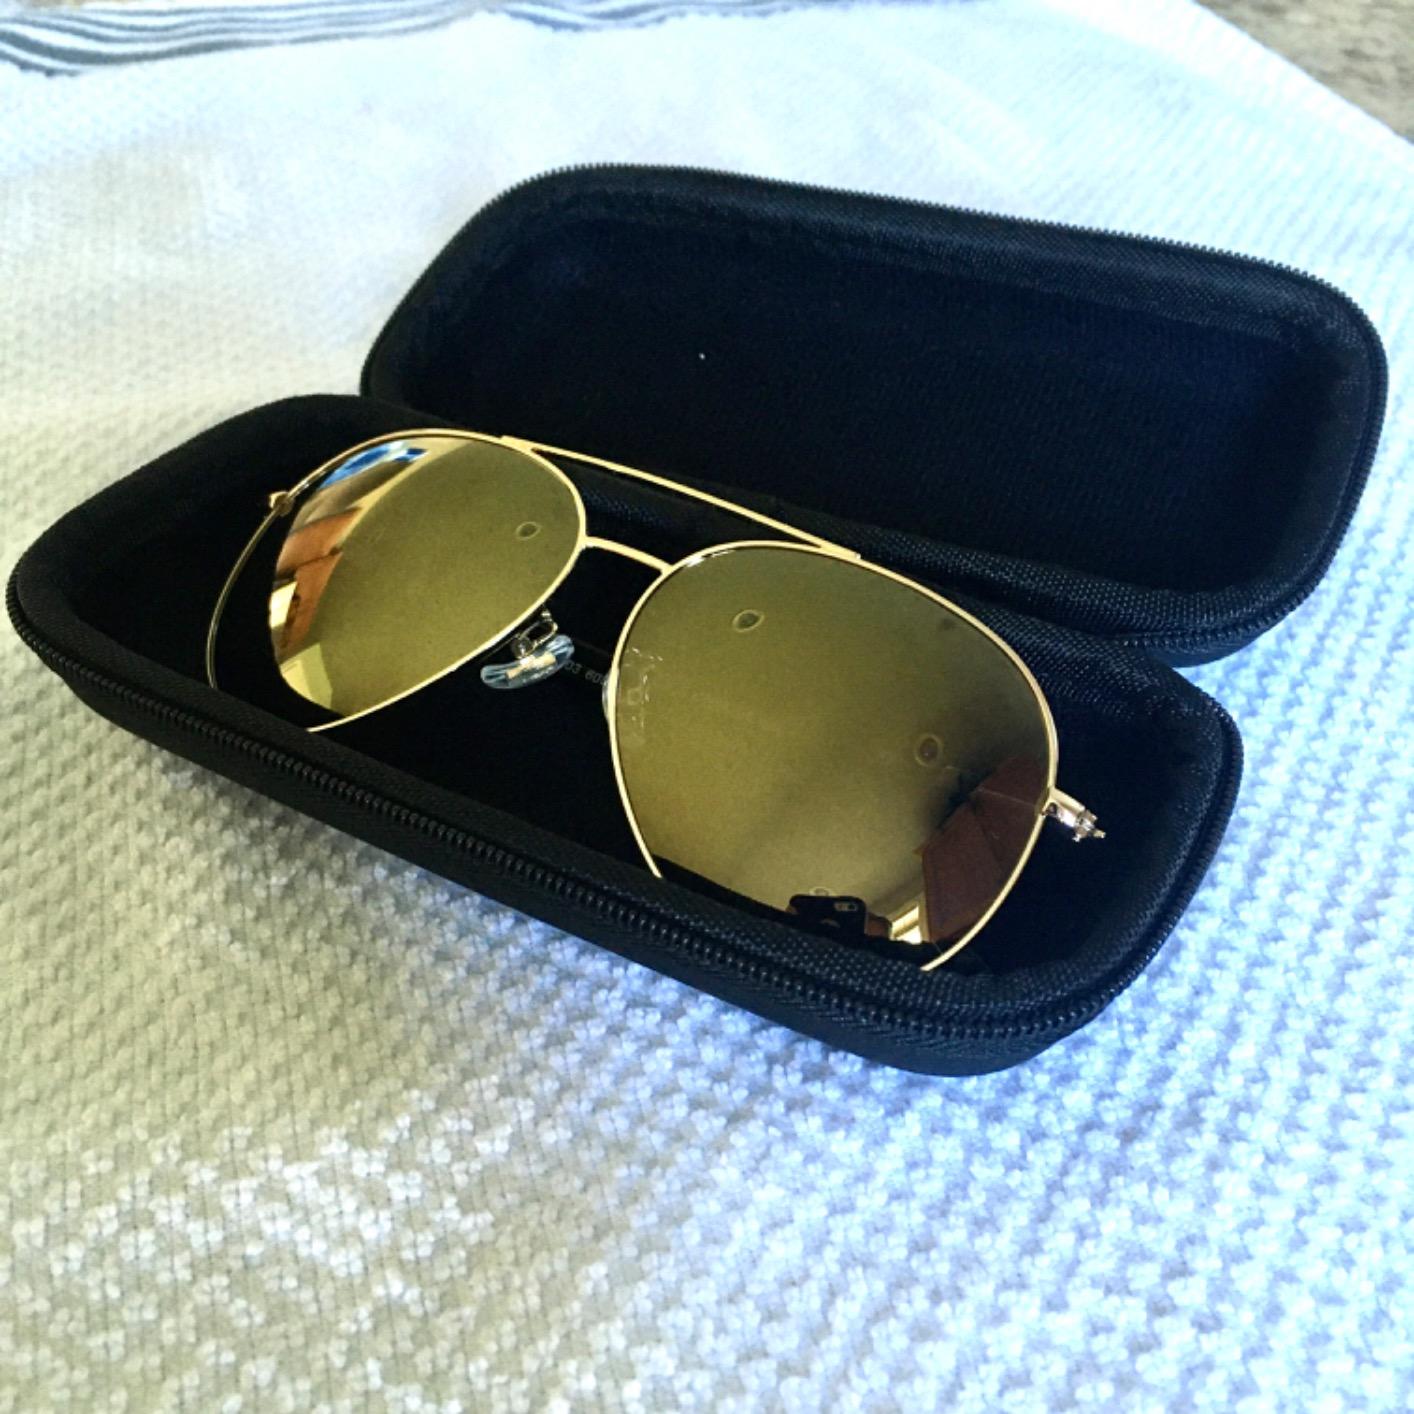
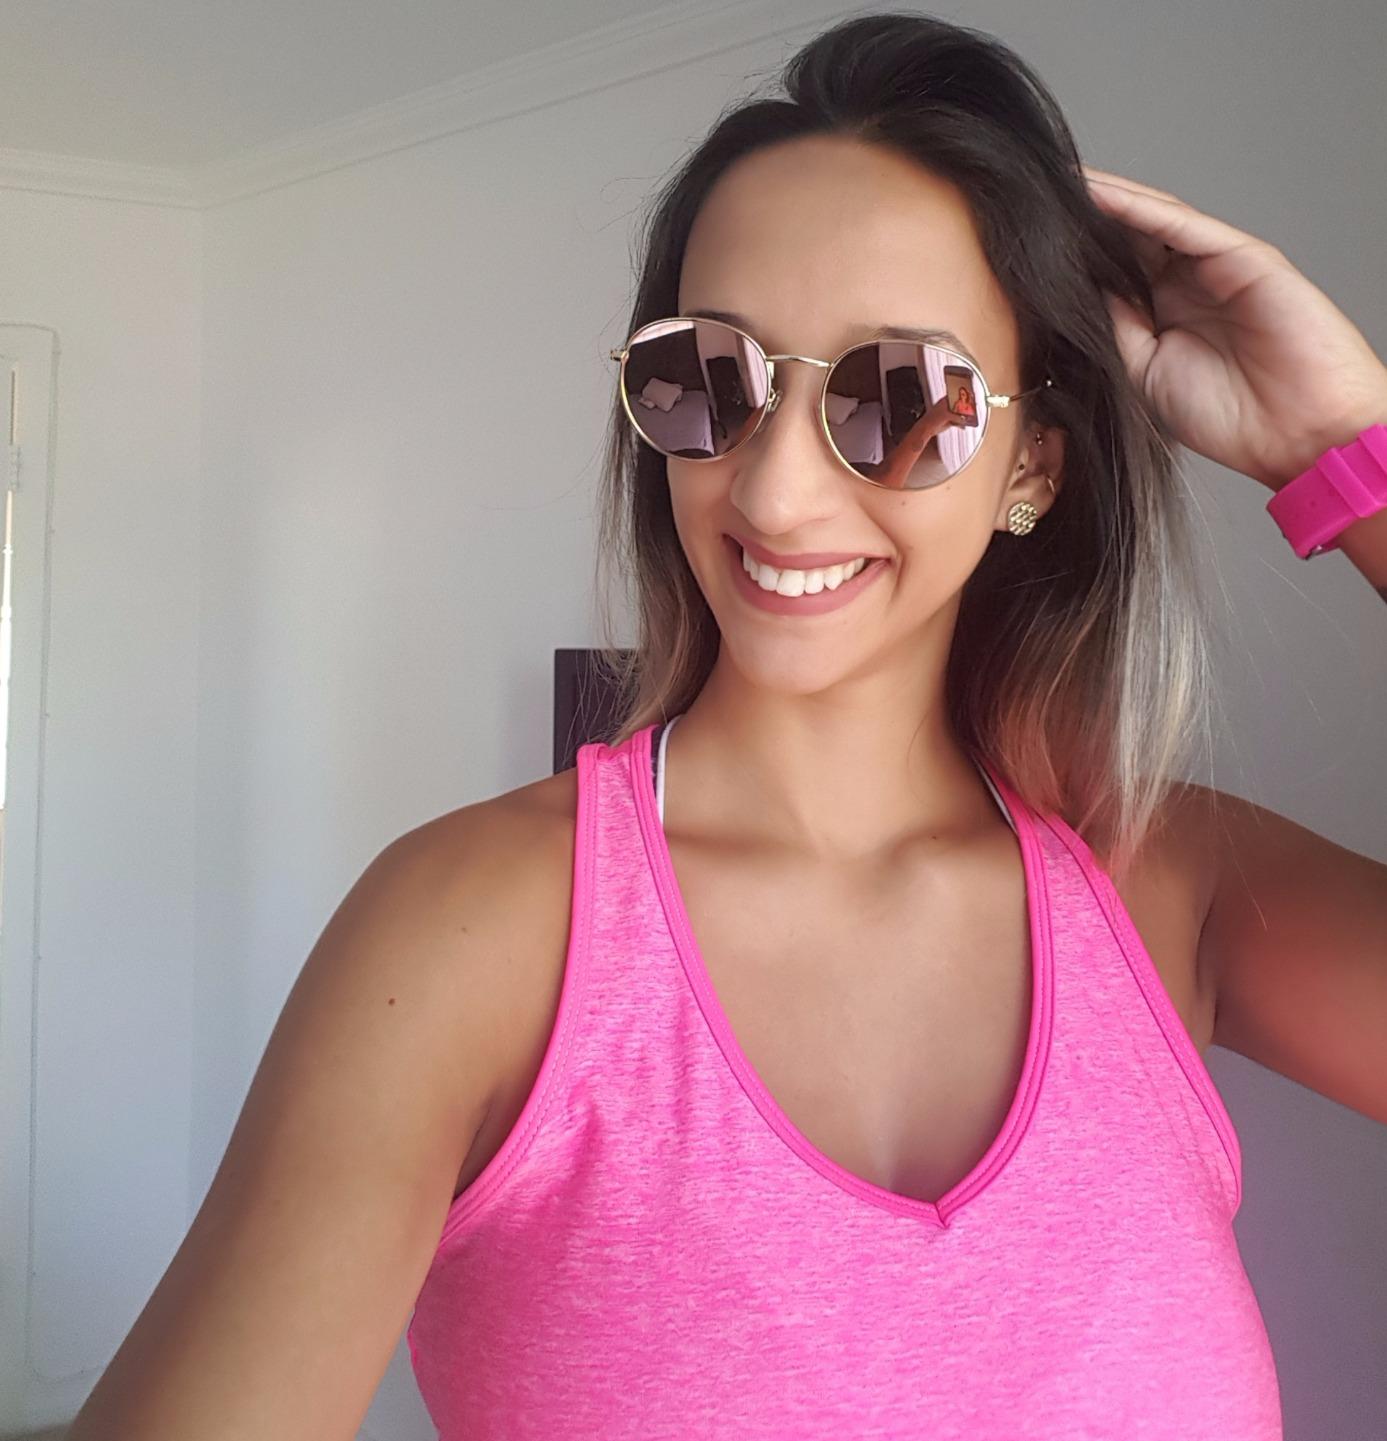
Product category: accessories_sunglasses
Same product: no